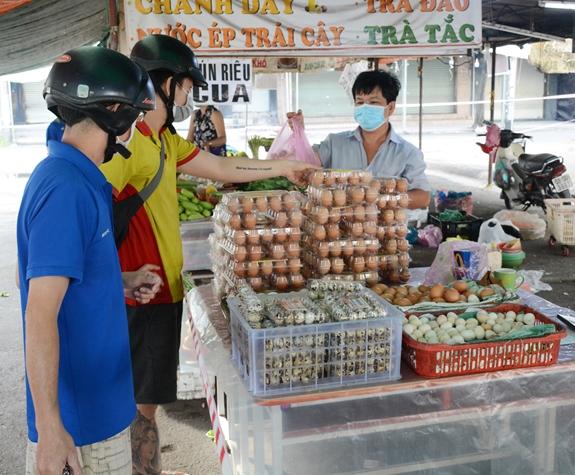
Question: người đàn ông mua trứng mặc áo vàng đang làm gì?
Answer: đang chọn trứng